1900–1904 San Francisco plague

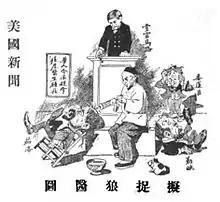
A political cartoon published in a Chinese-language daily paper in June 1900; epidemiologist Joseph J. Kinyoun being injected in the head with Waldemar Haffkine's experimental plague vaccine. Two other doctors appear to be developing buboes on their heads from the oversized inoculations. Federal judge William W. Morrow looks on.

The clash between Gage and federal authorities intensified. Wyman instructed Kinyoun to place Chinatown under a second quarantine, as well as blocking all East Asians from entering state borders. Wyman also instructed Kinyoun to inoculate all persons of Asian heritage in Chinatown, using an experimental vaccine developed by Waldemar Haffkine, one known to have severe side effects. Spokesmen in Chinatown protested strenuously; they did not give their permission for this kind of mass experimentation. The Chinese Consolidated Benevolent Association, also known as the Six Companies, filed suit on behalf of Wong Wai, a merchant who took a stance against what he perceived as a violation of his personal liberty. Not quite a class action suit, the arguments included similar wording such as complaints that all residents of Chinatown were being denied "equal protection under the law", part of the Fourteenth Amendment to the US constitution. Federal judge William W. Morrow ruled uncharacteristically in favor of the Chinese, largely because the defense by the State of California was unable to prove that Chinese Americans were more susceptible to plague than Anglo Americans. The decision set a precedent for greater limits placed on public health authorities seeking to isolate diseased populations.